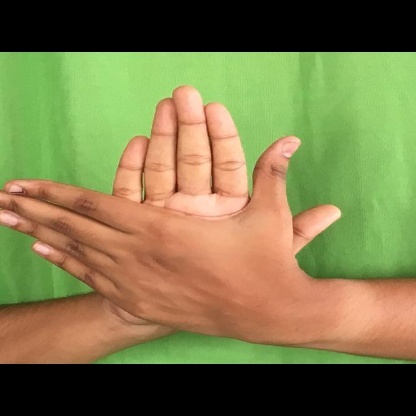
Mudra: Chakra